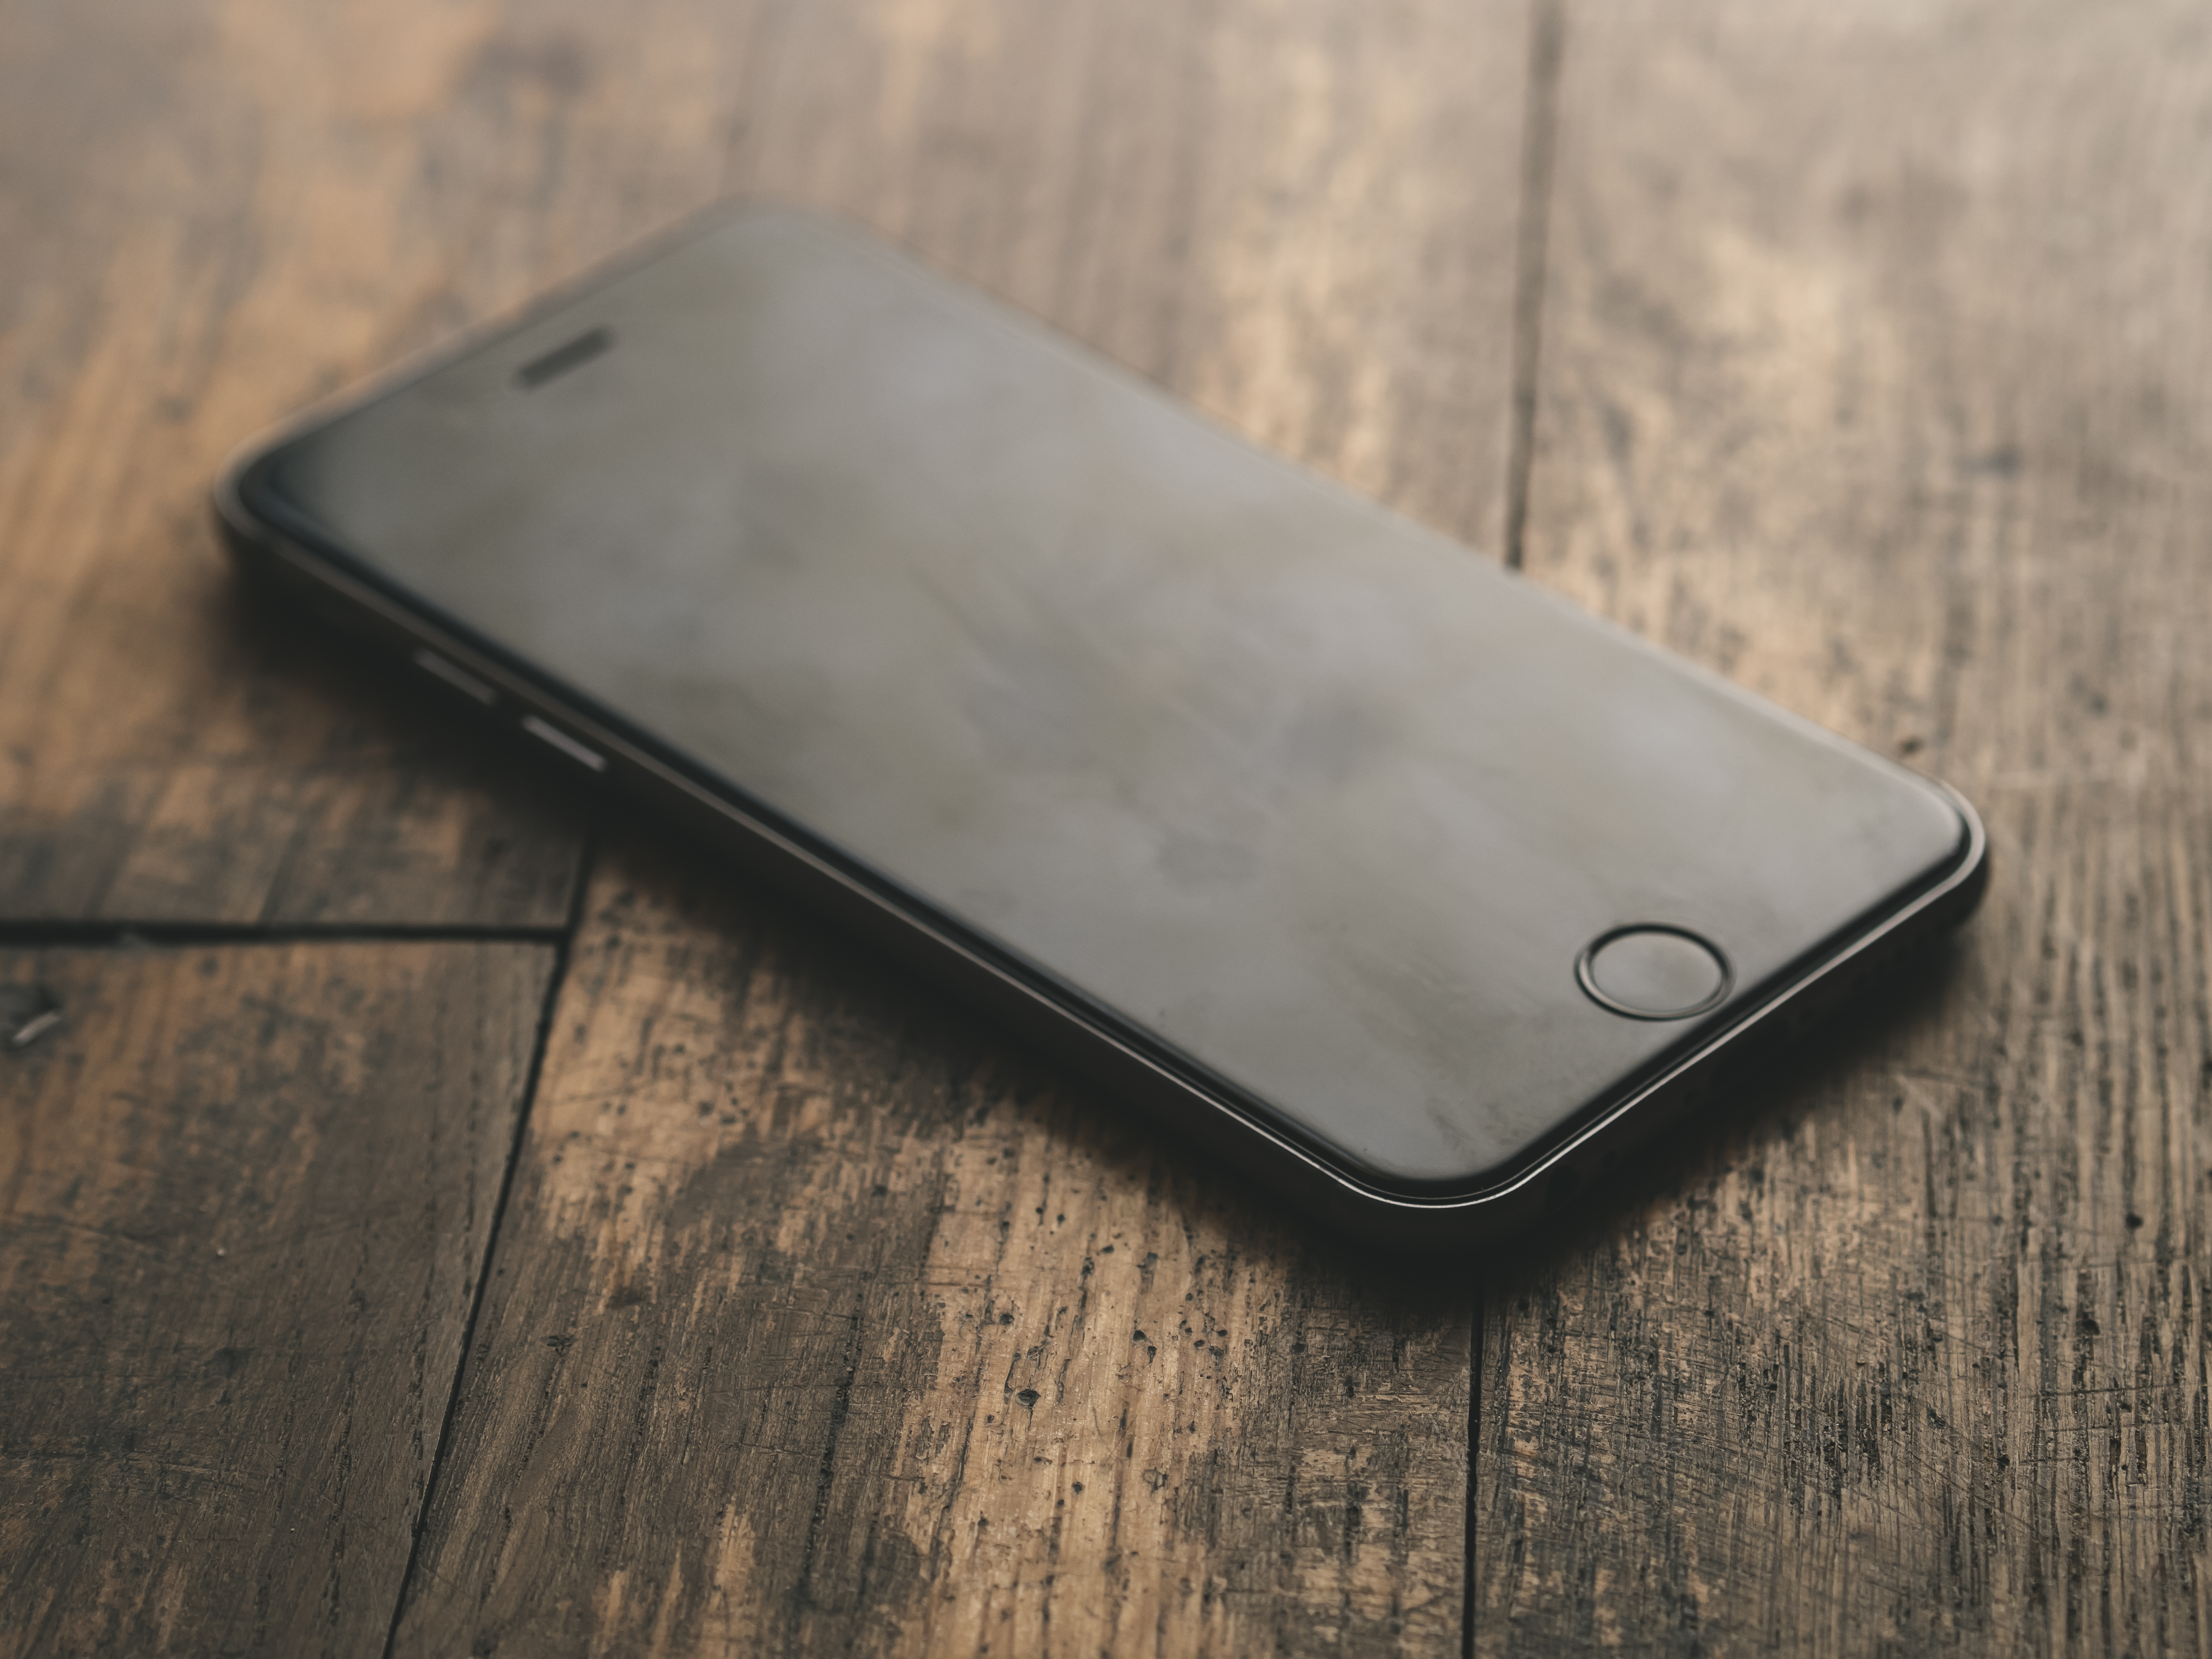
iphone, smartphone, apple, table, wood, technology, leather, metal, telephone, gadget, mobile phone, material, wooden, portable communications device, communication device